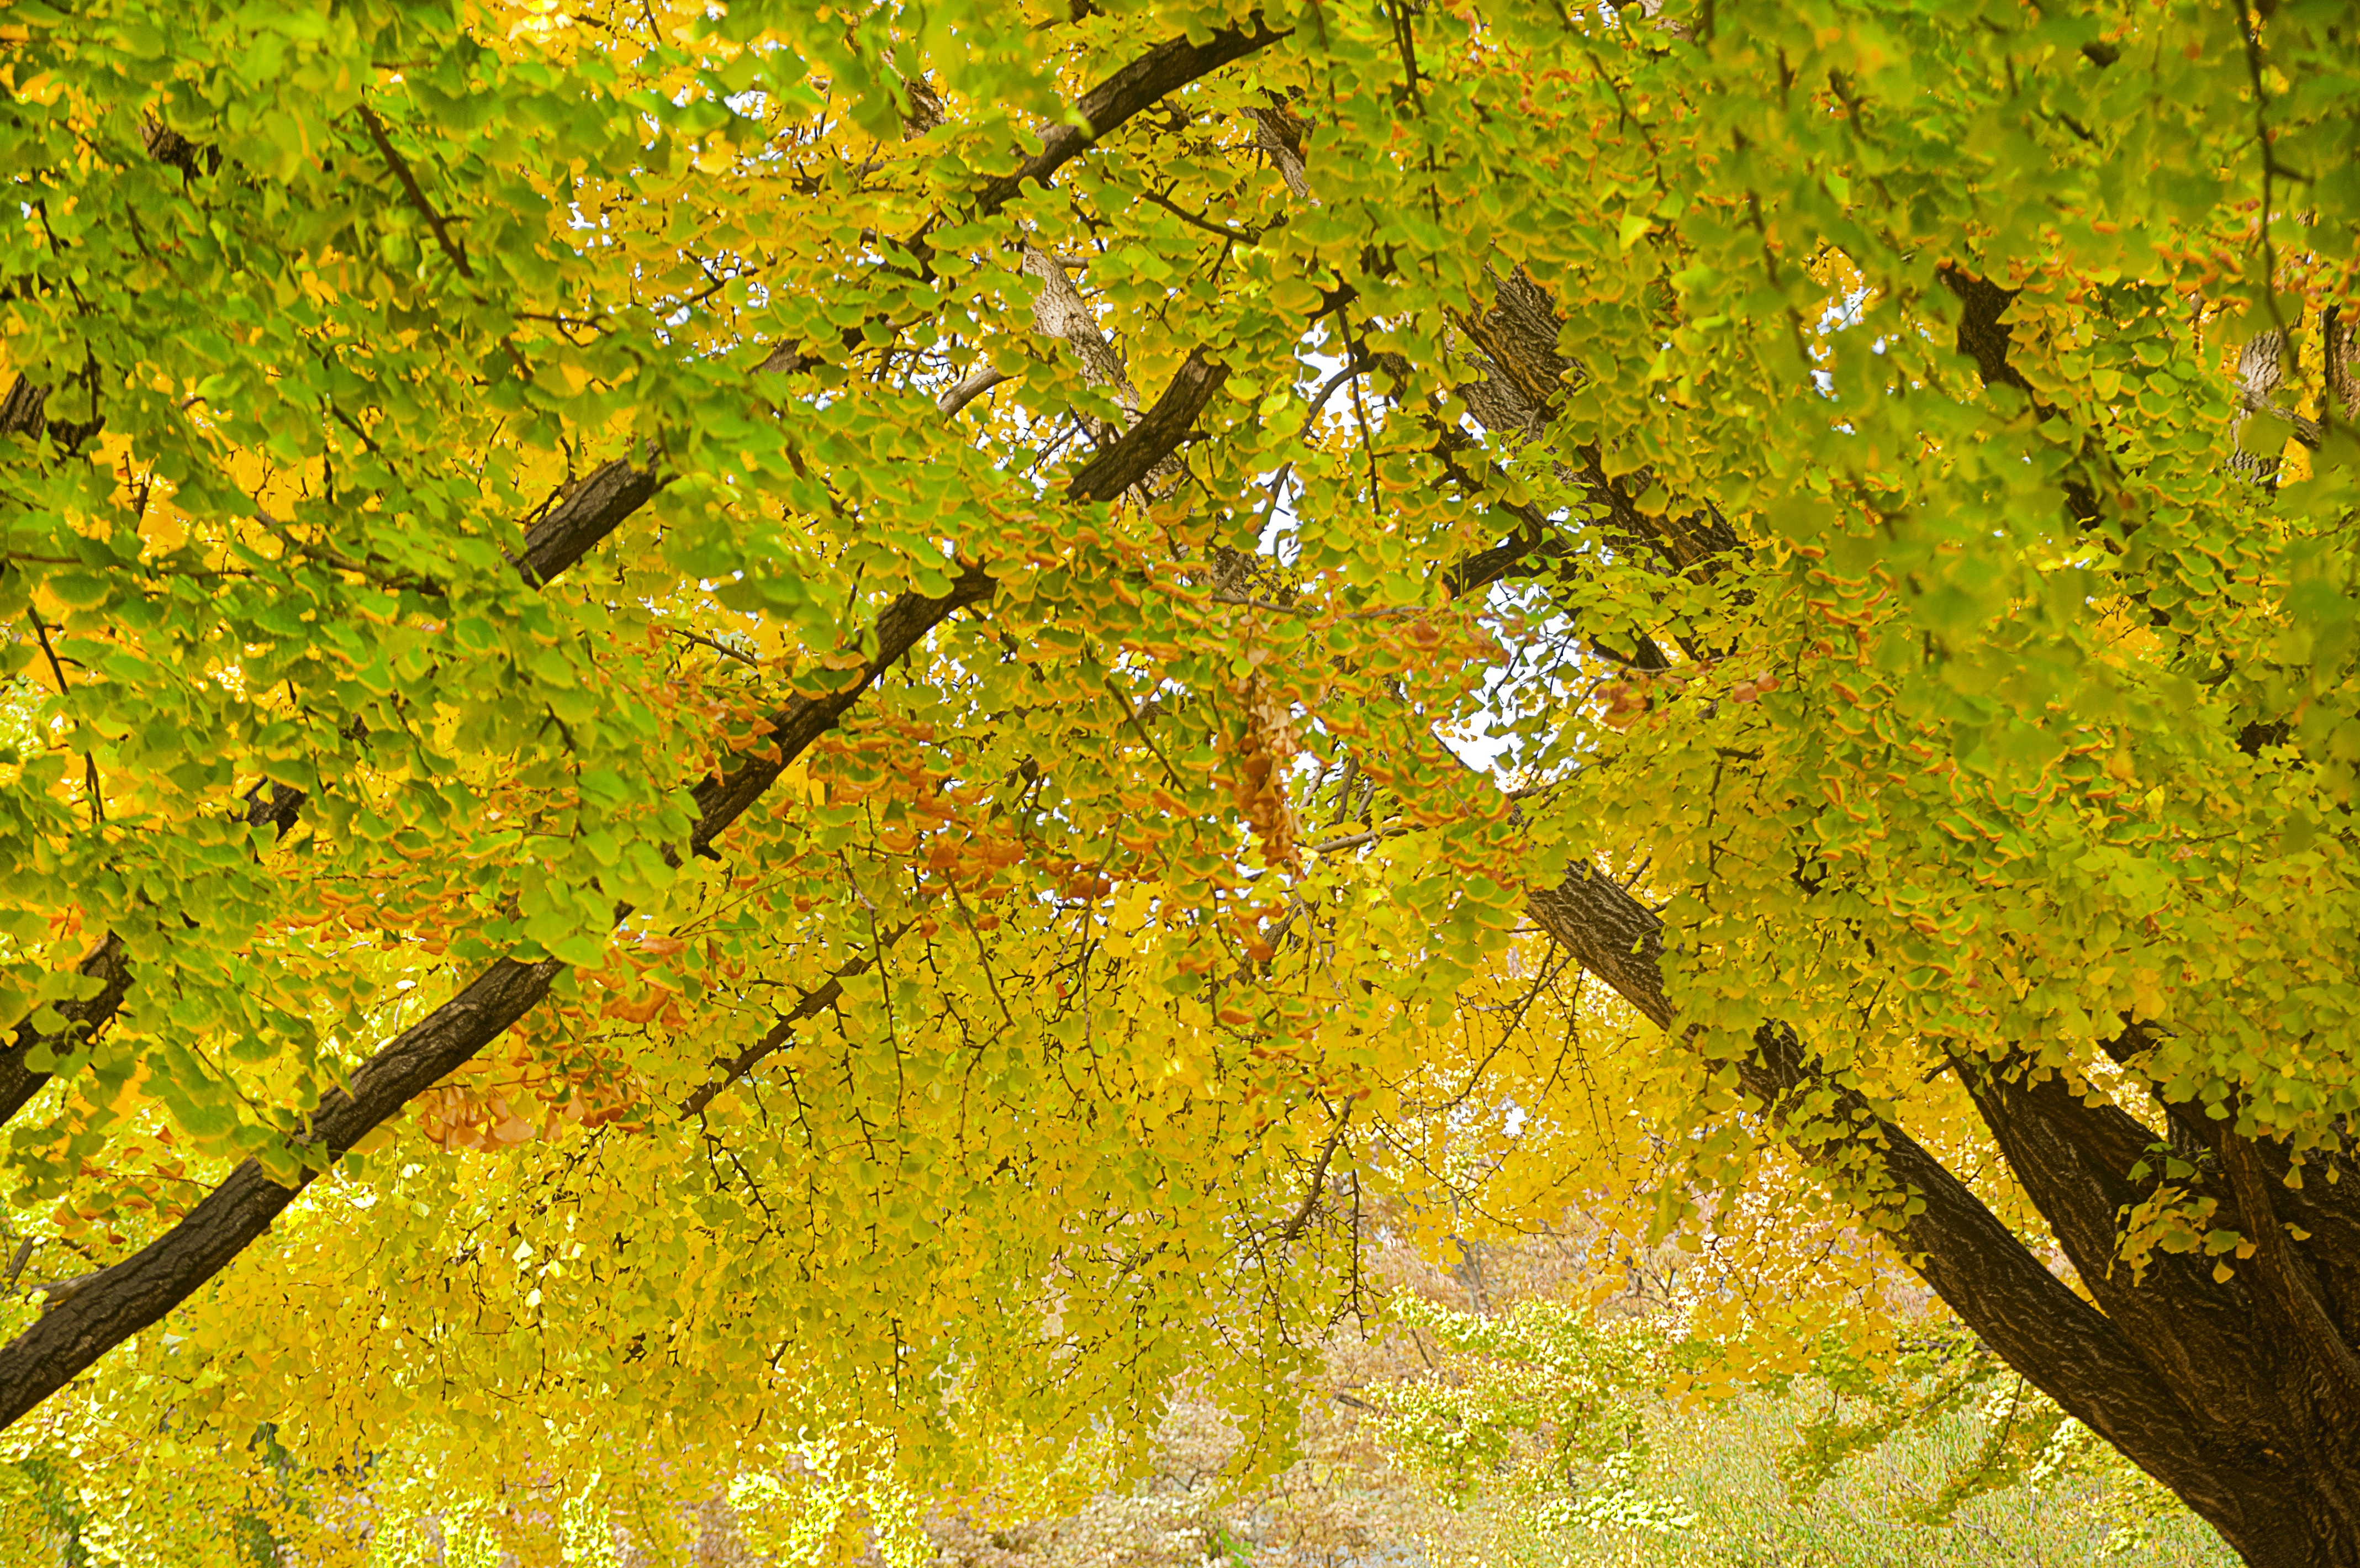
tree, nature, forest, branch, plant, sunlight, leaf, flower, green, autumn, botany, yellow, flora, season, maple tree, deciduous, woodland, flowering plant, maidenhair tree, woody plant, land plant